Wooden church of the Holy Apostles at Donja Orovica

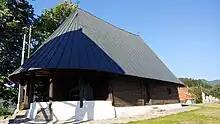
View of the Wooden church in Donja Orovica

The Wooden church of the Holy Apostles in Donja Orovica (in Serbian Cyrillic: , in Latin Serbian: ) is a Serbian Orthodox church in Donja Orovica, in the district of Mačva and in the municipality of Ljubovija in Serbia. It is inscribed in the list of cultural heritage of the Republic of Serbia (SK 580).